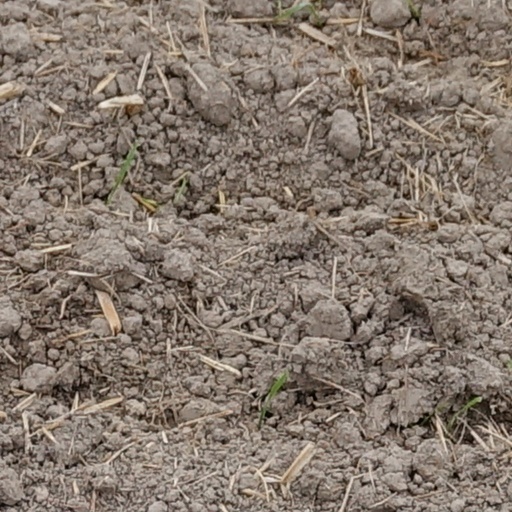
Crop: wheat